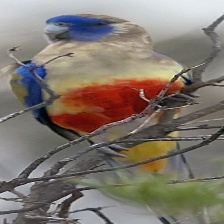
Species: EASTERN BLUEBONNET
Scientific name: NORTHIELLA HAEMATOGASTER